Winter Garden Theatre (1850)

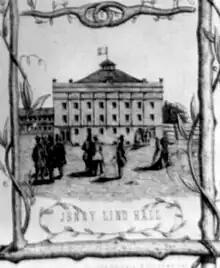
The so-called "Jenny Lind Hall", detail from a poster of 1850 before the concert hall was finished.

The first theatre in New York City to bear the name The Winter Garden Theatre had a brief but important seventeen-year history (beginning in 1850) as one of New York's premier showcases for a wide range of theatrical fare, from variety shows to extravagant productions of the works of Shakespeare. Initially known as Tripler's Hall or Metropolitan Hall, it burned down in 1854 and was rebuilt as The New York Theatre. It rose from the ashes under different managers, bearing various names, to become known as one of the most important theatres in New York history. It nearly burned again in November 1864, in a plot hatched by Confederate sympathsizers, and burned to the ground a second time in 1867.